Creator Omnium

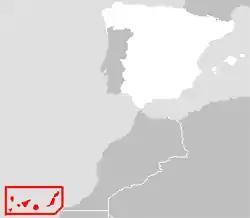
Locator map of Canary

"Creator Omnium" alludes to the common humanity between all people. Eugene excommunicated anyone who enslaved natives of the Canaries, the penalty to stand until the captive was restored to their liberty and possessions.